Neon lighting

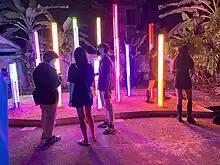
A neon light art installation in Bangkok

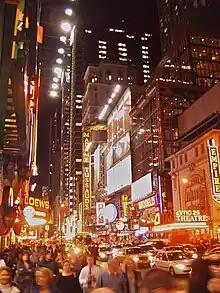
Photograph of a crowded city street at night. The street is in a commercial district; the buildings all have at least several stories, and some are high rise. The buildings have elaborate signs, many of which incorporate neon lighting. There are prominent signs for Madame Tussaud's, Loew's, Empire, AMC 25 Theatre, and Modell's.

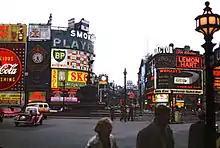
Piccadilly Circus, London, 1962

Neon lighting consists of brightly glowing, electrified glass tubes or bulbs that contain rarefied neon or other gases. Neon lights are a type of cold cathode gas-discharge light. A neon tube is a sealed glass tube with a metal electrode at each end, filled with one of a number of gases at low pressure. A high potential of several thousand volts applied to the electrodes ionizes the gas in the tube, causing it to emit colored light. The color of the light depends on the gas in the tube. Neon lights were named for neon, a noble gas which gives off a popular orange light, but other gases and chemicals called phosphors are used to produce other colors, such as hydrogen (purple-red), helium (yellow or pink), carbon dioxide (white), and mercury (blue). Neon tubes can be fabricated in curving artistic shapes, to form letters or pictures. They are mainly used to make dramatic, multicolored glowing signage for advertising, called neon signs, which were popular from the 1920s to 1960s and again in the 1980s.